Żejtun

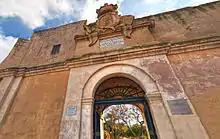
"Luqa Briffa Garden" or "Ġnien il-Kmand" was designed by Michele Cachia.

The feast of Saint Gregory was one of the principal traditional feasts on the islands, involving a procession composed of confraternities from all the parishes on the islands. The origin of this feast was unknown for centuries, with the common belief that it related to a general vow by the populace on their deliverance from a great plague in 1519. Recent studies have concluded that the procession was first held in 1543 by Bishop Cubelles, in response to a papal call for prayers for peace. Originally the feast was held on 12 March, later moving to Easter Wednesday.